MLS Cup 1996

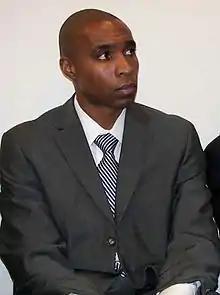
Soccer player Eddie Pope sitting while wearing a suit and looking away from the camera.

Los Angeles was one of the original seven franchises awarded by MLS in 1994, and was owned by a group of investors led by banker Marc Rapaport. Former U.S. national team manager Lothar Osiander was hired as the first head coach of the Los Angeles franchise, which was named the Los Angeles Galaxy. The Galaxy had already acquired Mexican goalkeeper Jorge Campos, the league's first major international signing, and were also allocated American defender Dan Calichman, Salvadorian midfielder Mauricio Cienfuegos, and Ecuadorian striker Eduardo Hurtado. Osiander selected several experienced national team members in the general draft, including defenders Robin Fraser and Curt Onalfo, and midfielder Jorge Salcedo. The team also filled its roster by adding midfielders Greg Vanney and Chris Armas and forwards Guillermo Jara and Ante Razov from the collegiate and supplemental drafts in early March. National team winger Cobi Jones also signed with the Galaxy as a marquee player and left the team with 23 players on its roster, which was cut to 18 to fall under league regulations.